Whispers in the Graveyard

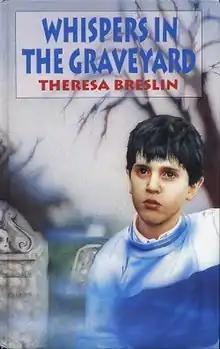
First edition cover

Whispers in the Graveyard is a children's novel by Theresa Breslin, published by Methuen in 1994. Breslin won the annual Carnegie Medal in 1994 from the Library Association, recognising the year's best children's book by a British subject. In a retrospective award citation the librarians call it "a gripping, powerful and haunting story".